Ioan Borcea

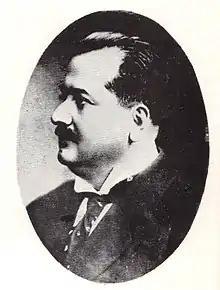
Romanian biologist Ioan Borcea

Born in Buhoci, Bacău County, he entered secondary school at the National College in Iași before going on to the Costache Negruzzi Boarding High School, from which he graduated in 1897. He then entered the natural sciences section of Iași University's sciences faculty, graduating in 1900. Initially a teaching assistant in the animal morphology department, Borcea received a scholarship to study in France the following year. In 1903, he obtained an undergraduate degree from the natural sciences faculty of the Sorbonne. In 1905, the same institution awarded him a doctorate; his thesis dealt with the genitourinary system of the Elasmobranchii. He performed research at the marine biology stations in the French villages of Banyuls-sur-Mer and Roscoff, as well as in Naples.